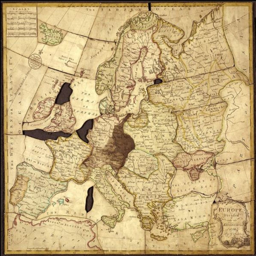
the first jigsaw puzzle was a map glued on wood and cut out by person